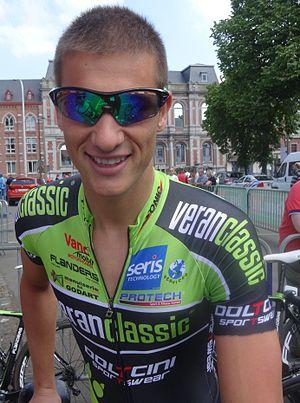
Reportage réalisé le samedi 17 mai à l'occasion du départ du Grand Prix Criquielion 2014 à Boussu, Belgique.
La saison 2014 de l'équipe cycliste Veranclassic-Doltcini est la quatrième de cette équipe.
Joeri Stallaert, né le 25 janvier 1991 à Termonde, est un coureur cycliste belge, membre de l'équipe Hubo-Titan Cargo.